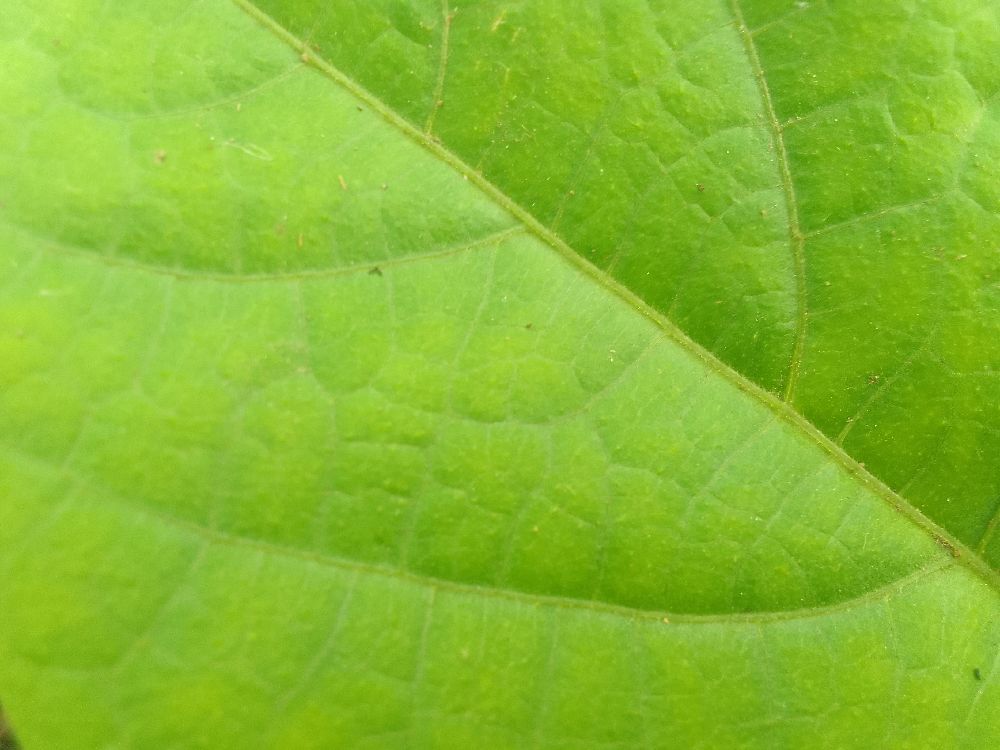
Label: healthy